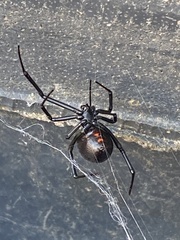
Species: Lactrodectus_hesperus